Make It Happen (Mariah Carey song)

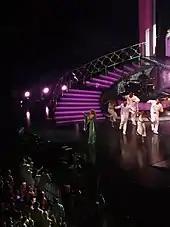
Carey performing "Make It Happen" in Florida, during her Adventures of Mimi Tour

Carey performed "Make It Happen" at an intimate concert at Proctor Theatre in New York on July 15, 1993. The concert was released as the home video "Here Is Mariah Carey" (1993). At the VH1 Divas taping in 1998, Carey was the opening performer of the event, and after "My All", her single at the time, she followed with "Make It Happen". As during the usual live performances of the song, a gospel choir accompanied her. On July 2, 2005, a benefit concert was held in Hyde Park, London, titled Live 8. The televised event was watched by over 9.6 million Britons and attended by over 200,000. Carey performed a three-song set list, opening with "Make It Happen" followed by "Hero" and "We Belong Together", featuring a live choir of African children during the first two songs. On April 12, 2005, Carey performed the song as part of a three-song concert for "Good Morning America", drawing the biggest crowd in Times Square since December 2004. Following a live rendition of "It's Like That" with Jermaine Dupri, Carey was joined on stage by several male and female vocalists, all wearing white gowns and serving as a gospel choir. Similarly, on October 2, 2009, Carey played a four-song set list at Rockefeller Center for a taping of "The Today Show". "Make It Happen" was performed with a church choir and children's quartet.